Ferdinand Rosenberger

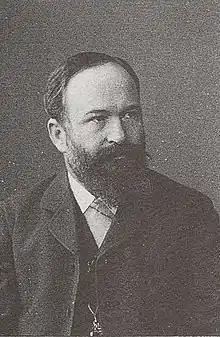

Johann Karl Ferdinand Rosenberger (29 August 1845 – 11 September 1899) was a German science historian who specialized in the history of physics.